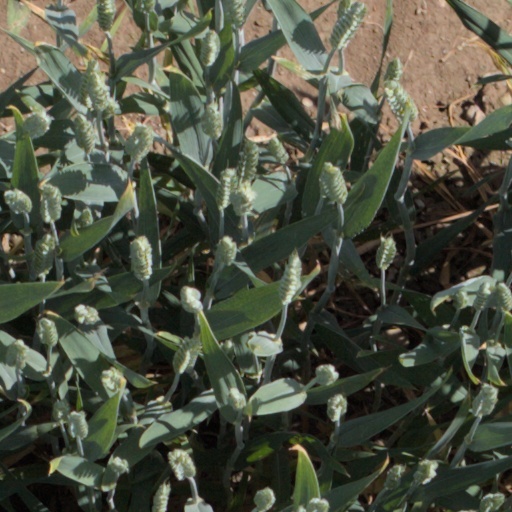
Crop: wheat